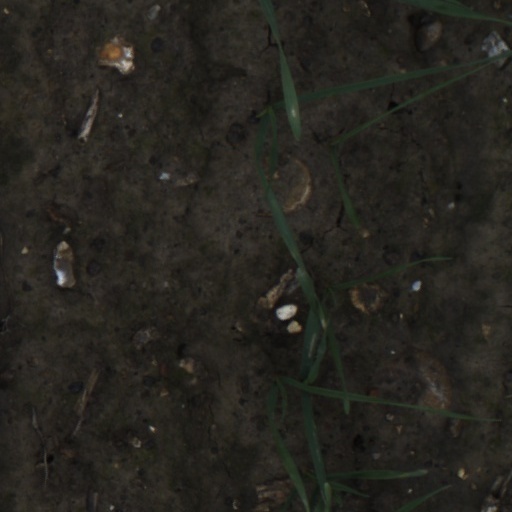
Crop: wheat